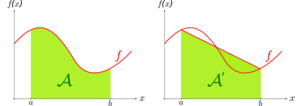
La transformation bilinéaire est une méthode de traitement numérique du signal pour la conception de filtres numériques calqués sur des filtres analogiques. Elle permet le passage d'une représentation continue à une représentation discrète des filtres.